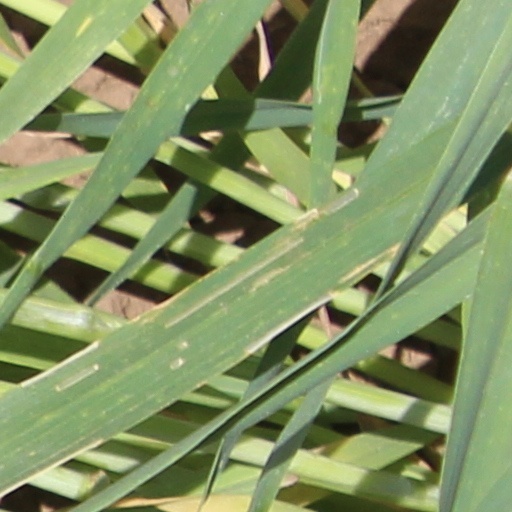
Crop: wheat